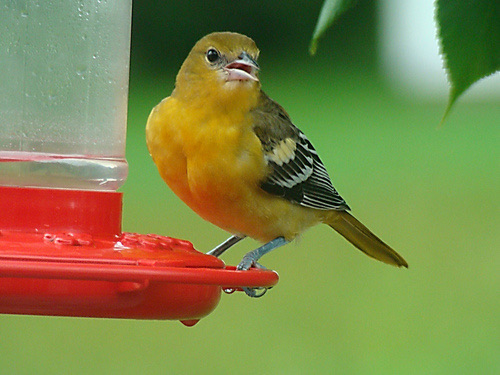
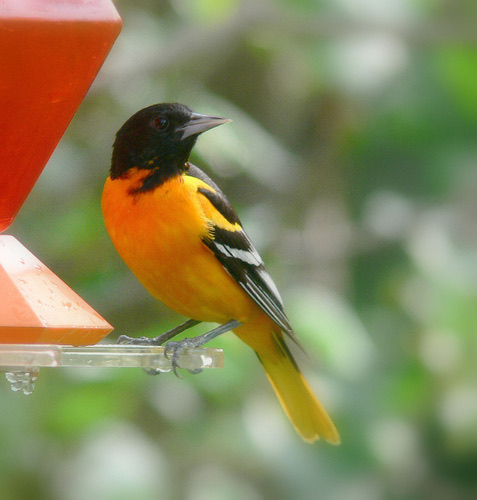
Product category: misc
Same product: yes